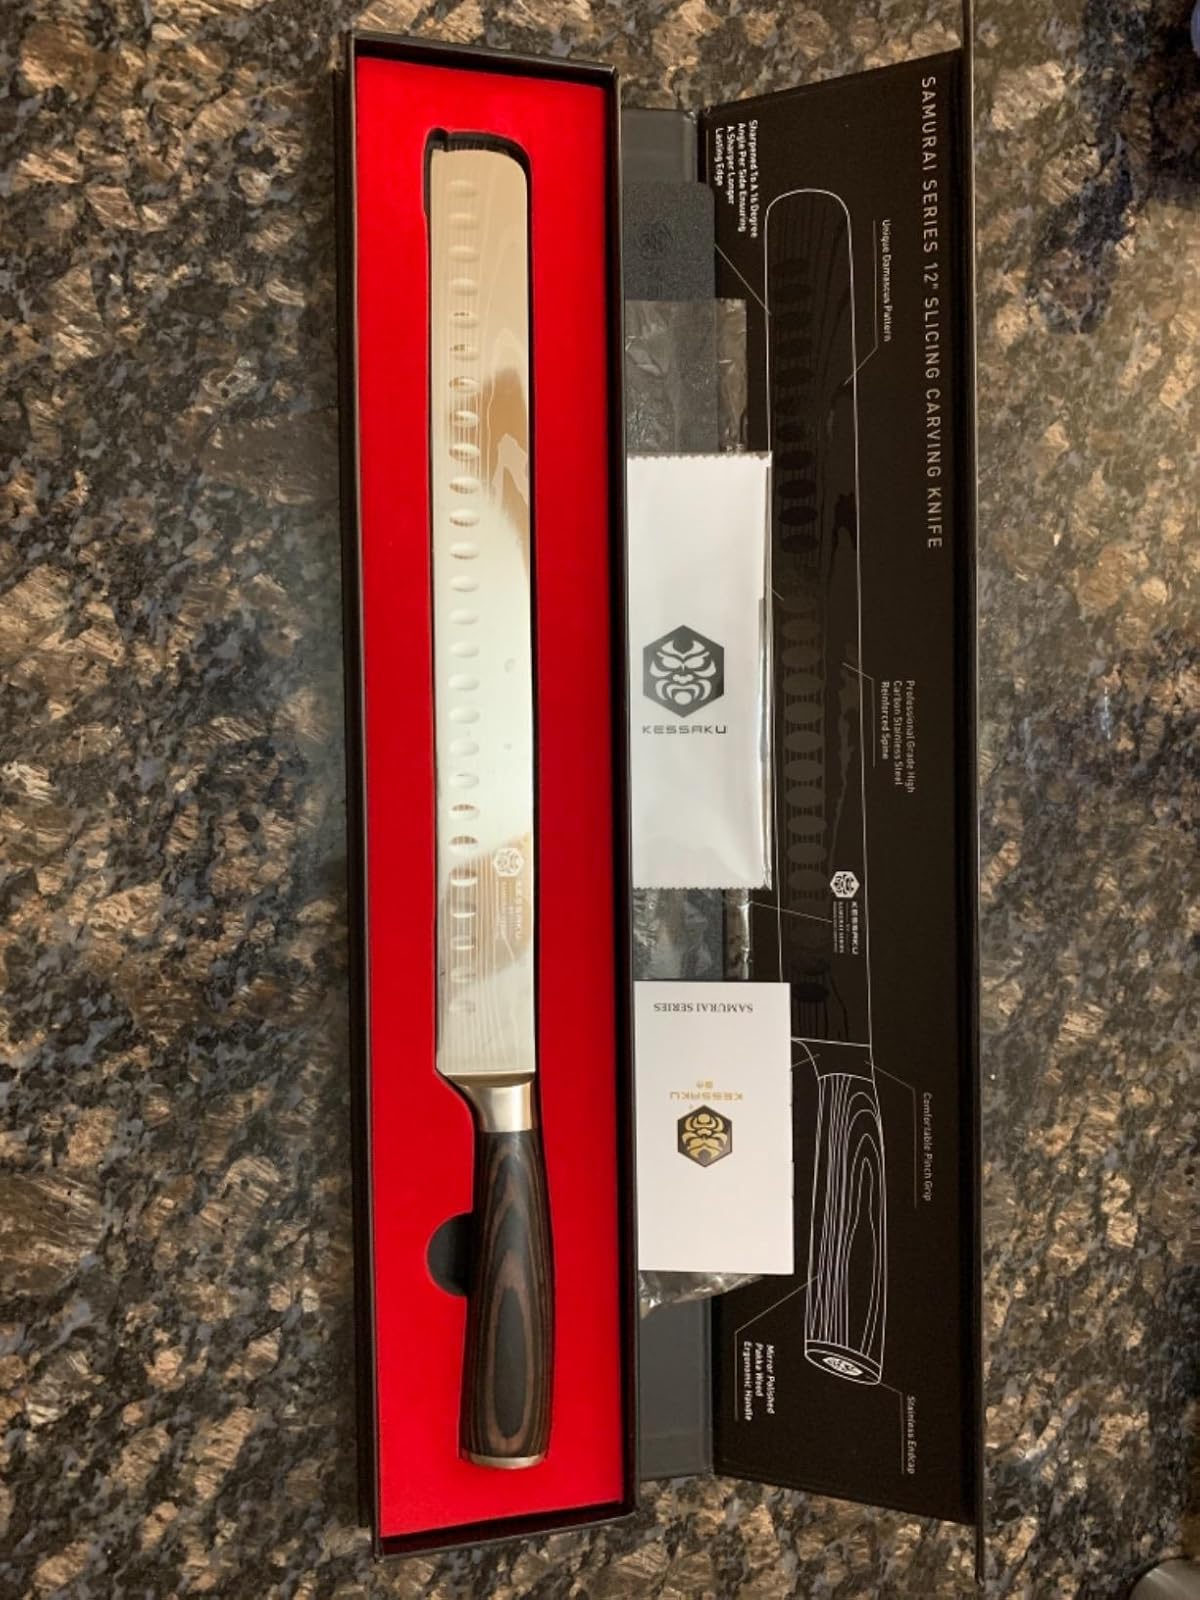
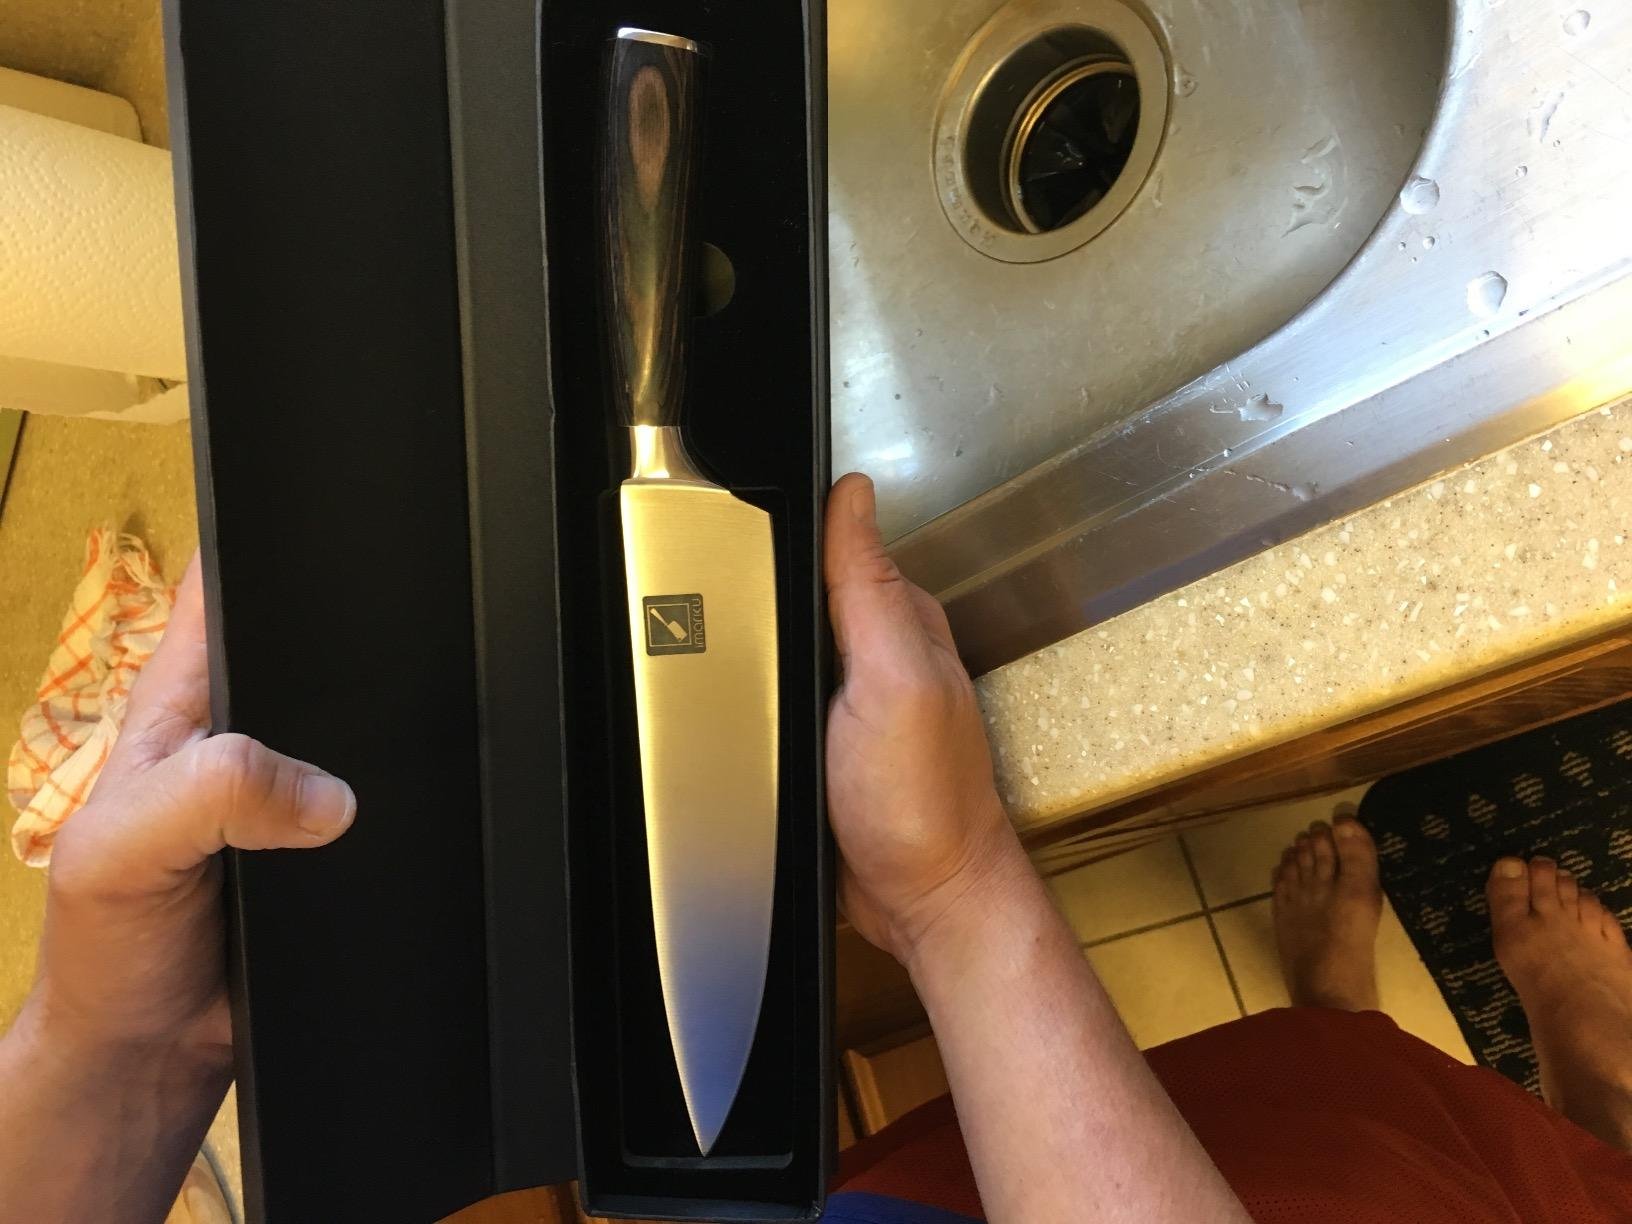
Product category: items_knife
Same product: no